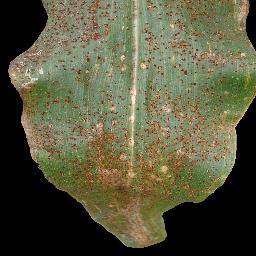
Label: Corn_(Maize)___Common_Rust